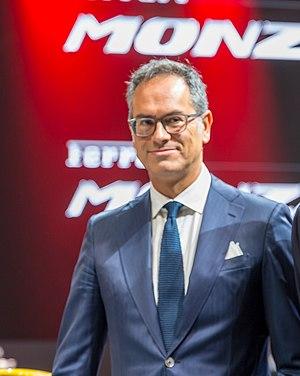
Flavio Manzoni est un important architecte designer automobile italien, directeur du design chez Ferrari depuis 2010. Il a auparavant conçu de nombreux modèles pour Lancia, Maserati, Fiat, Seat, Volkswagen et Audi...